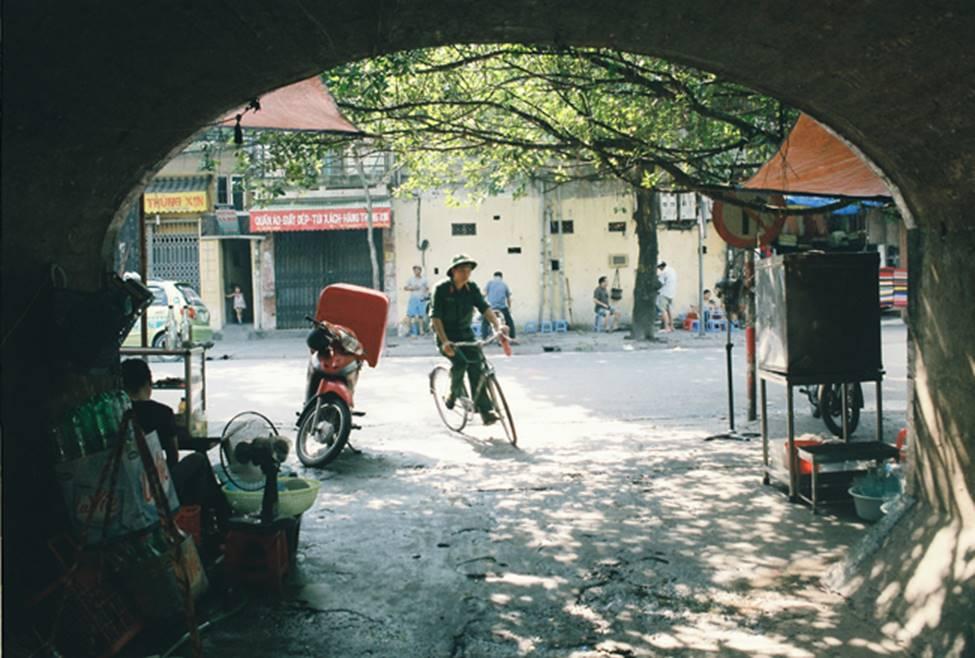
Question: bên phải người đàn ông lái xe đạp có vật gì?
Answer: bên phải người đàn ông lái xe đạp có một chiếc xe máy